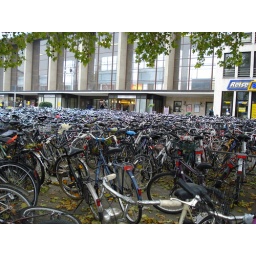
It is only half of the bikes outside the train station in Heidelberg